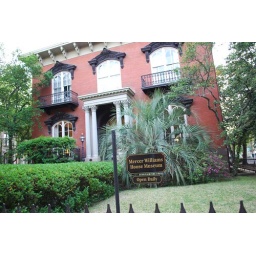
Home of person who Midnight in the Garden of Good and Evil book was based on.